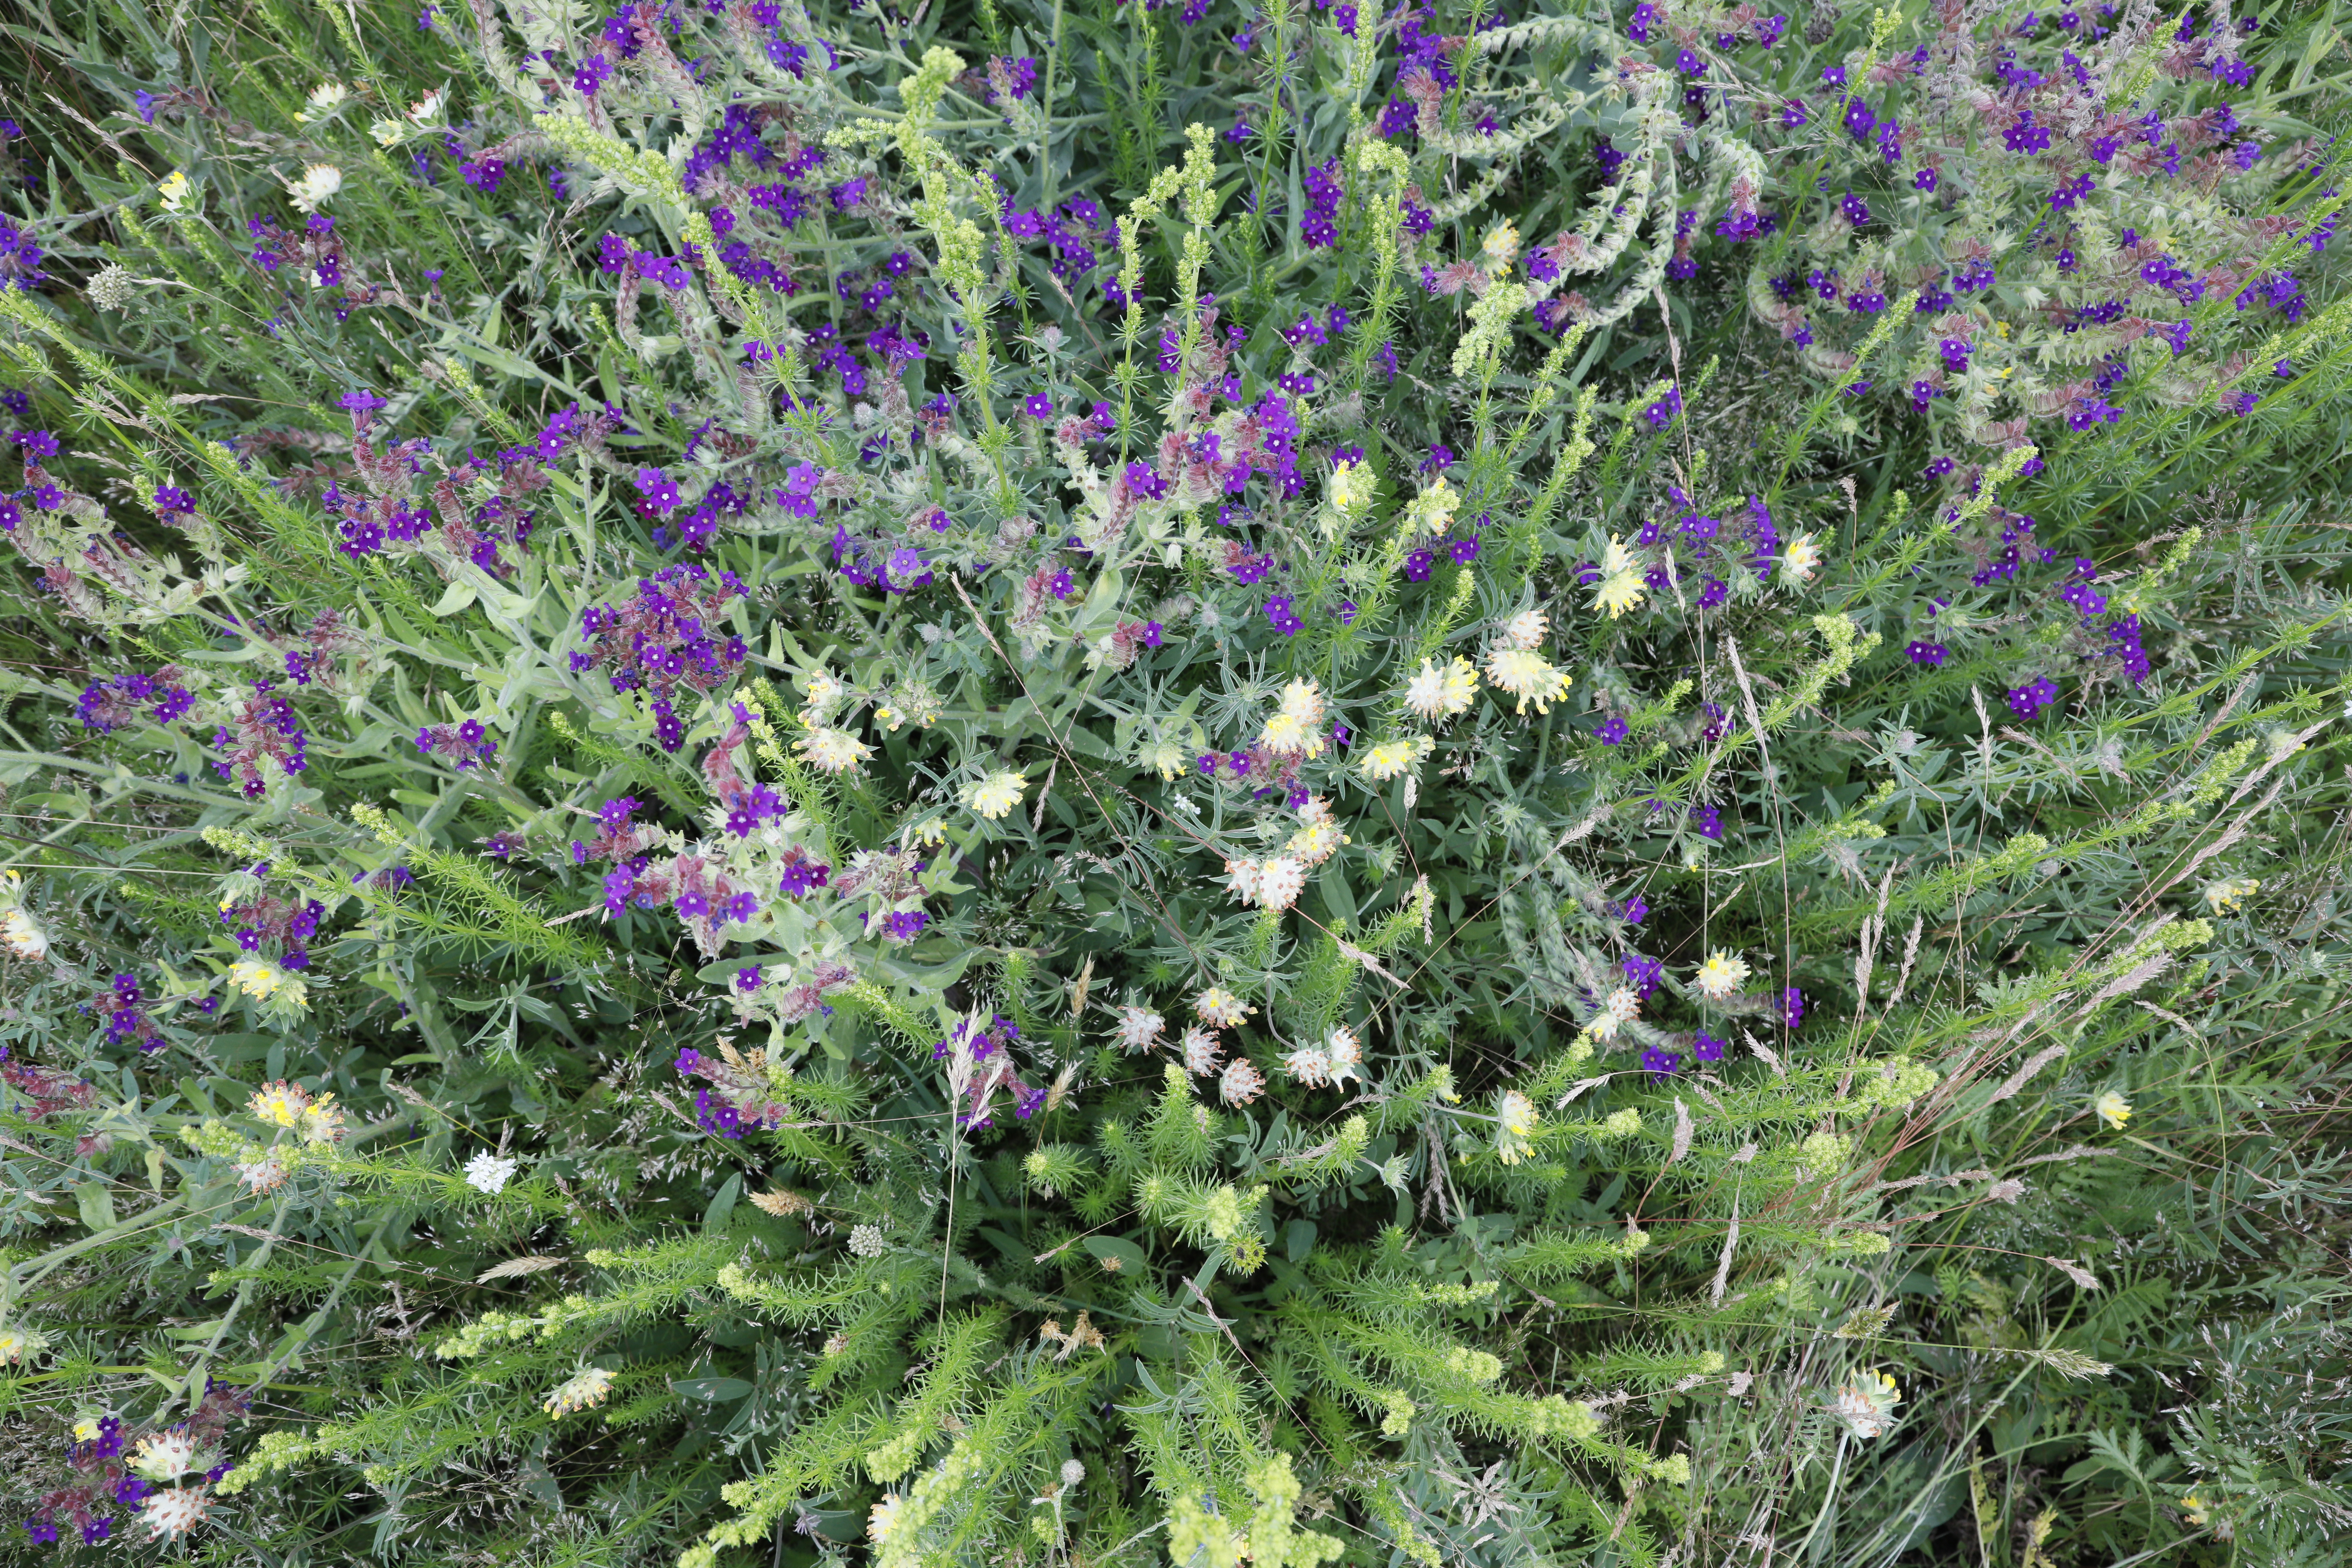
Plant species: Anchusa officinalis, Anthyllis vulneraria, Berteroa incana